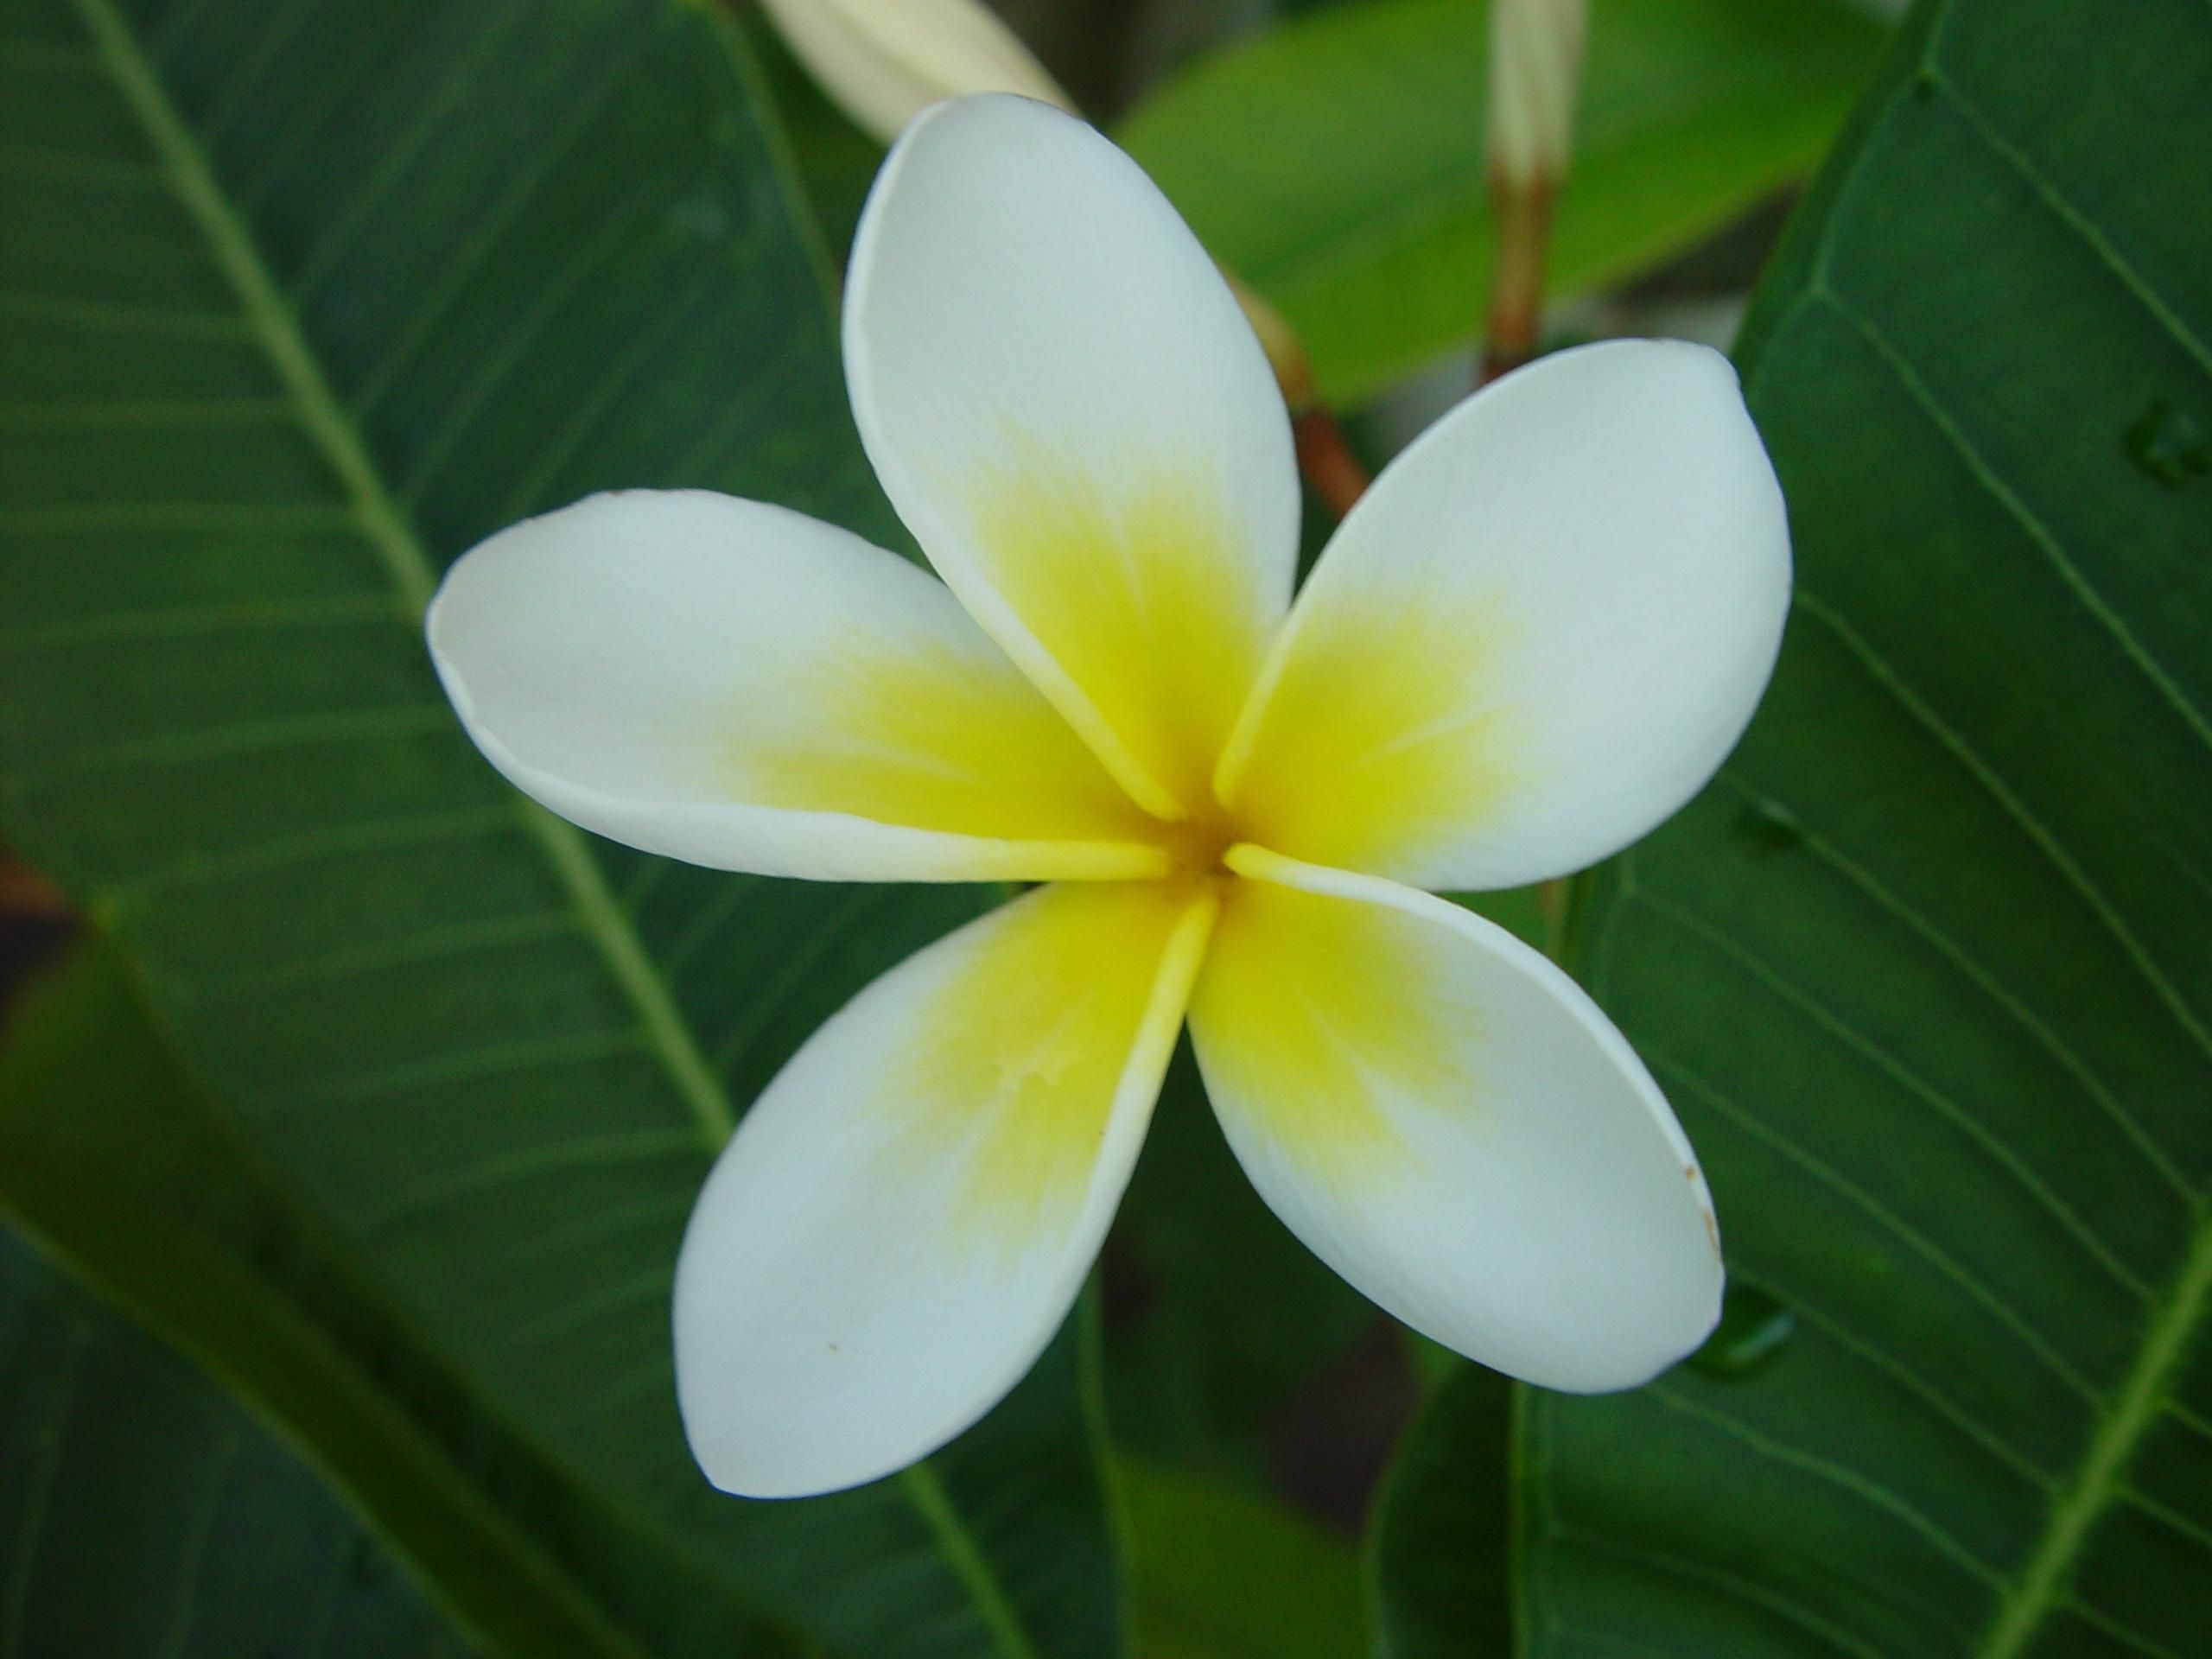
outdoor, blossom, plant, white, leaf, flower, petal, bloom, green, tropical, macro, botany, blooming, yellow, flora, petals, exotic, plumeria, macro photography, frangipani, flowering plant, plant stem, land plant